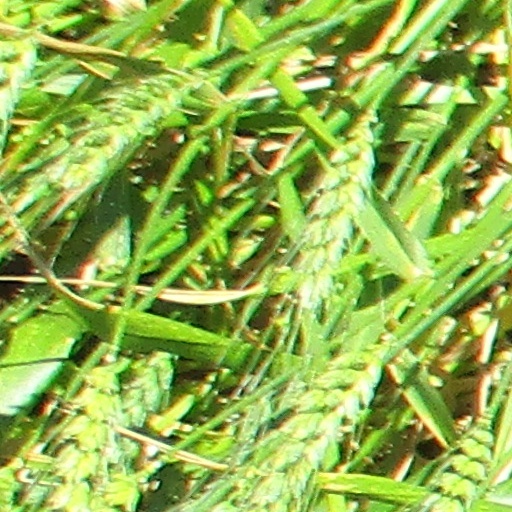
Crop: wheat